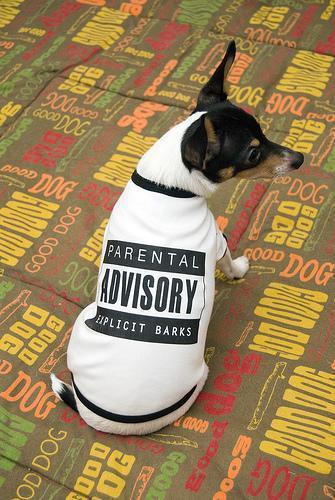
toy_terrier